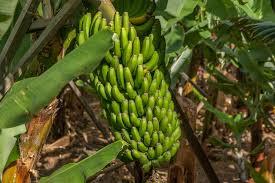
Hii ni shamba kubwa na iko na mimea ambayo imepandwa. Ni za aina tofauti. Kuna ndizi uliokomaa, zingine bado zinamea kwa utaratibu. Ni za rangi kijani kibichi.